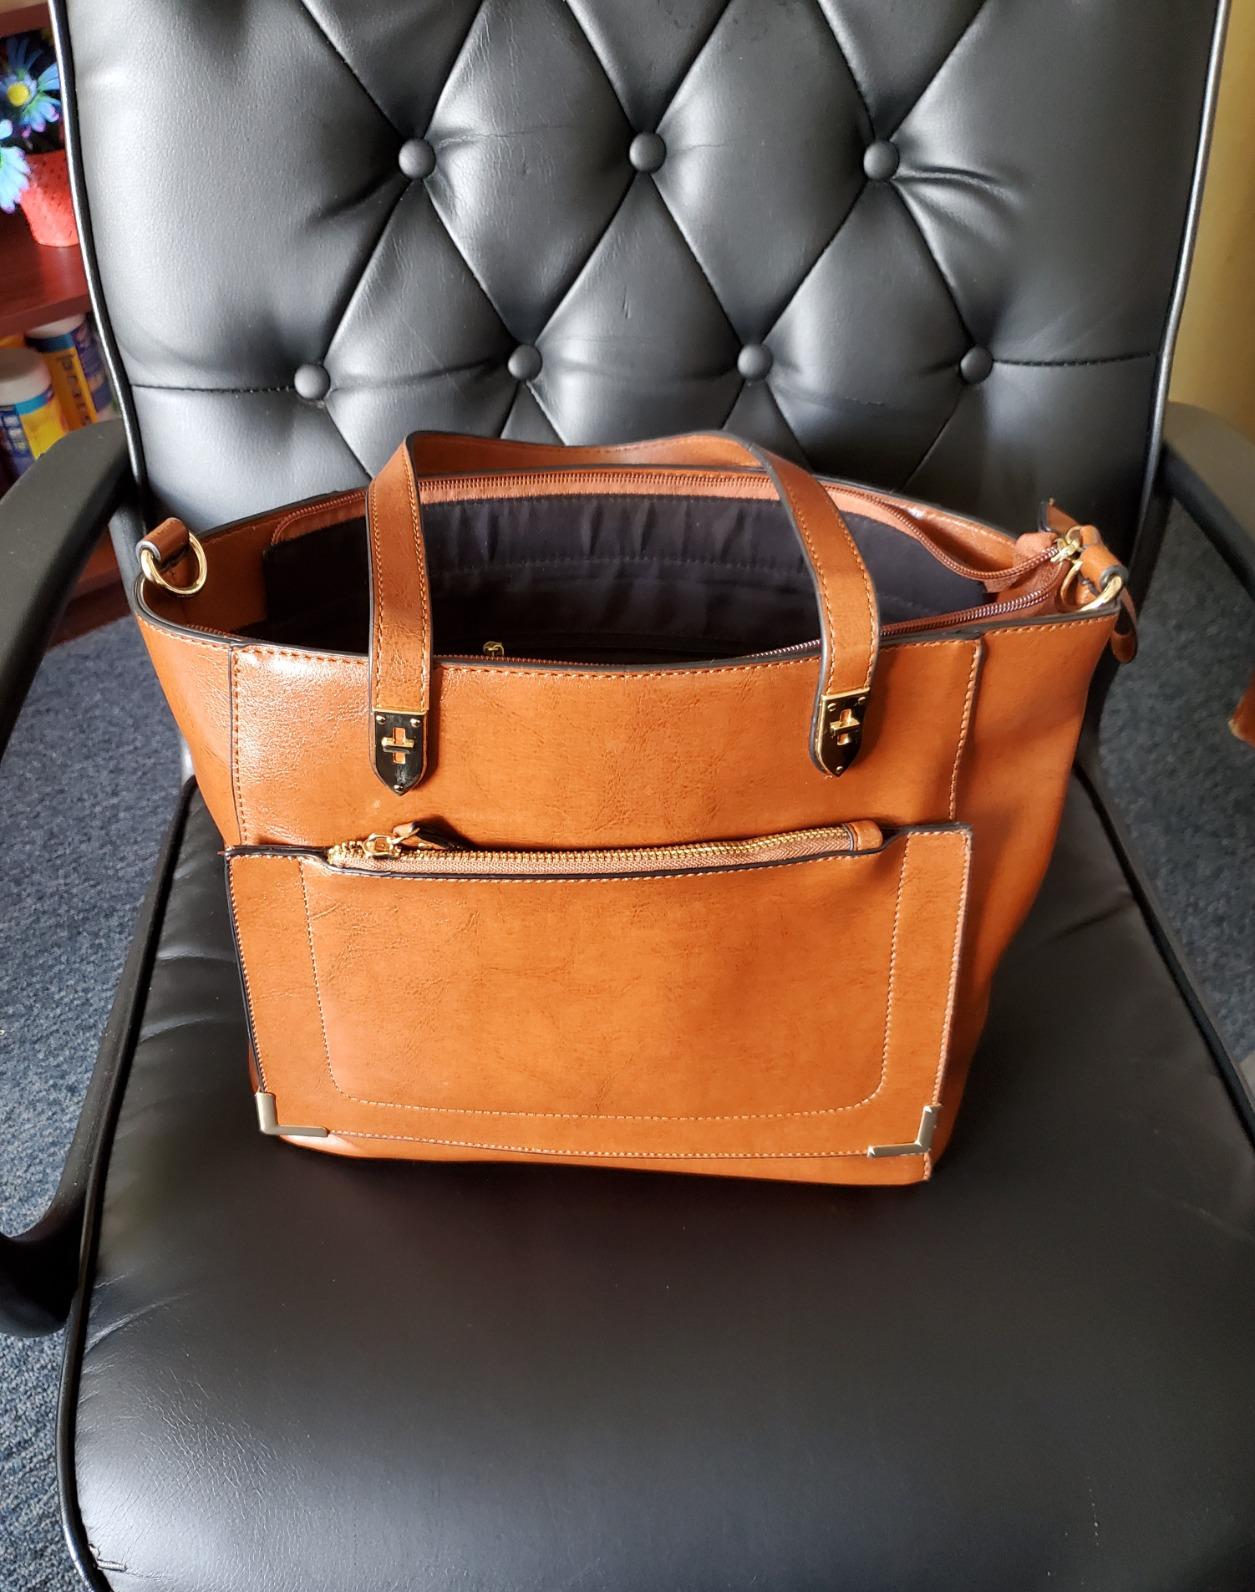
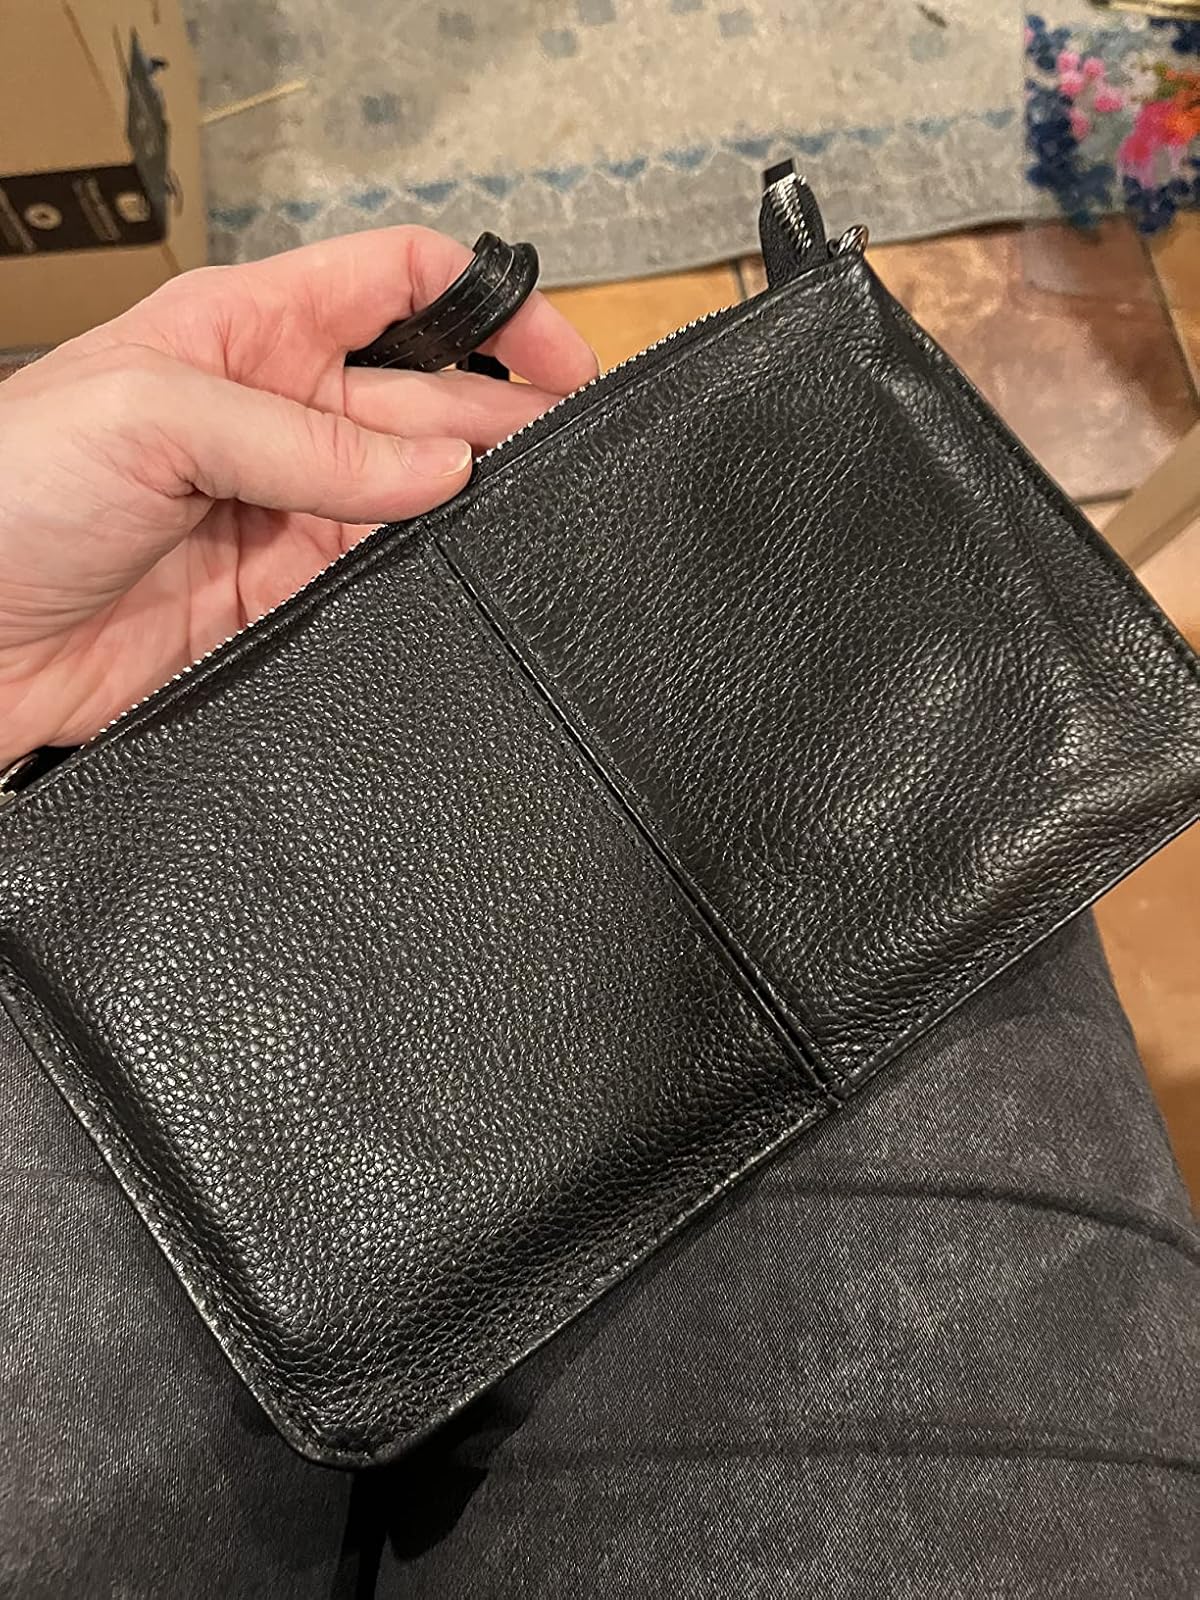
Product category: accessories_handbag
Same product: no